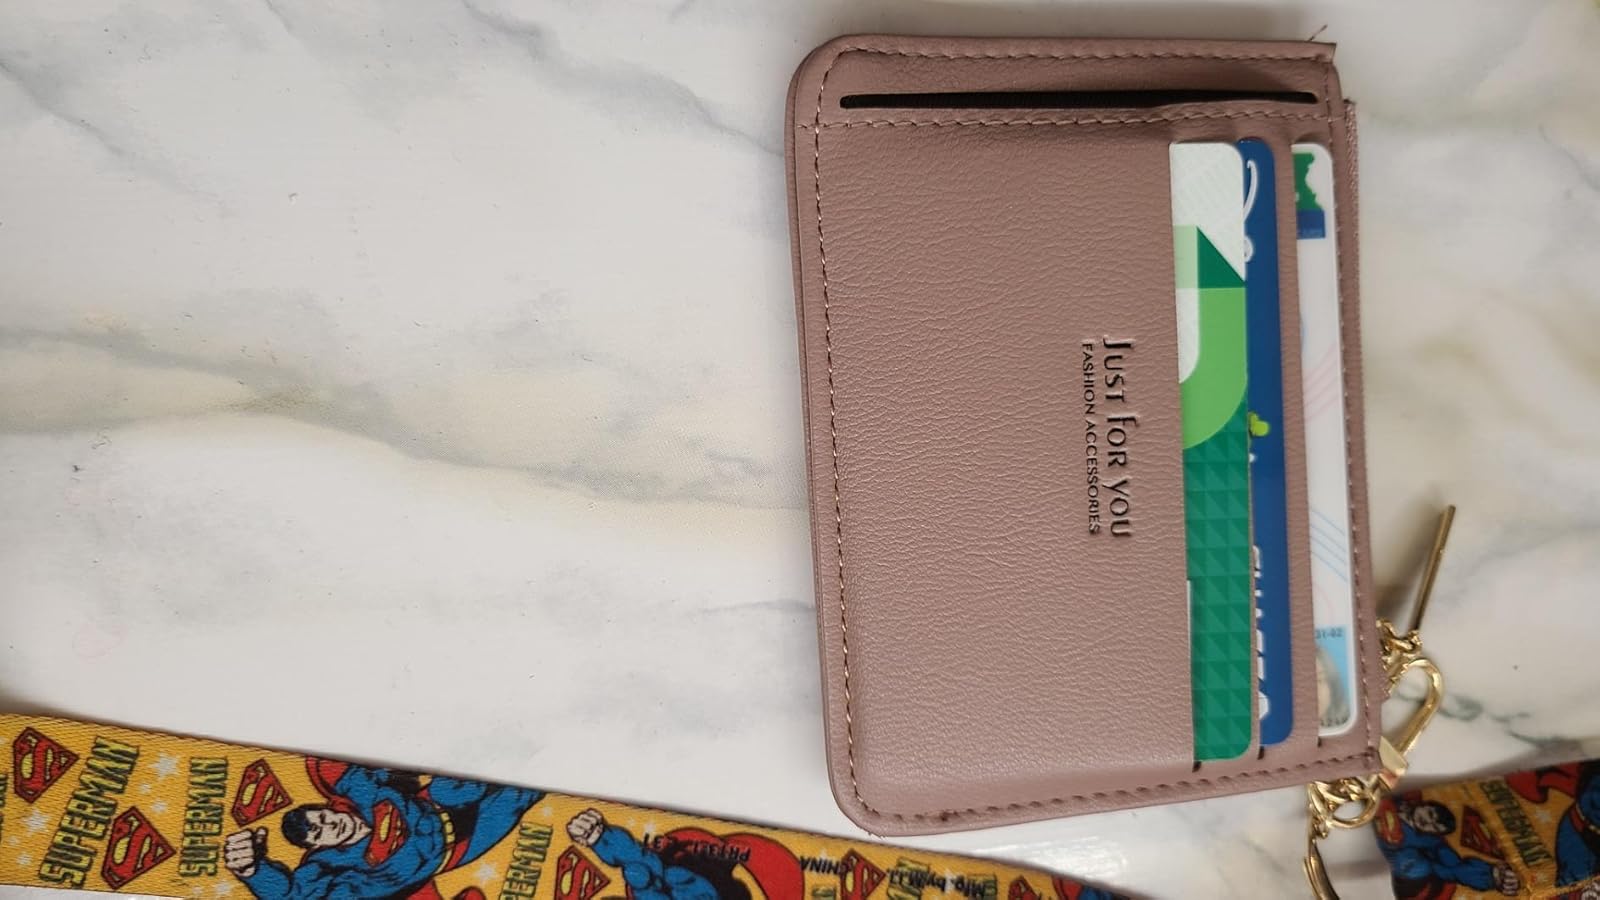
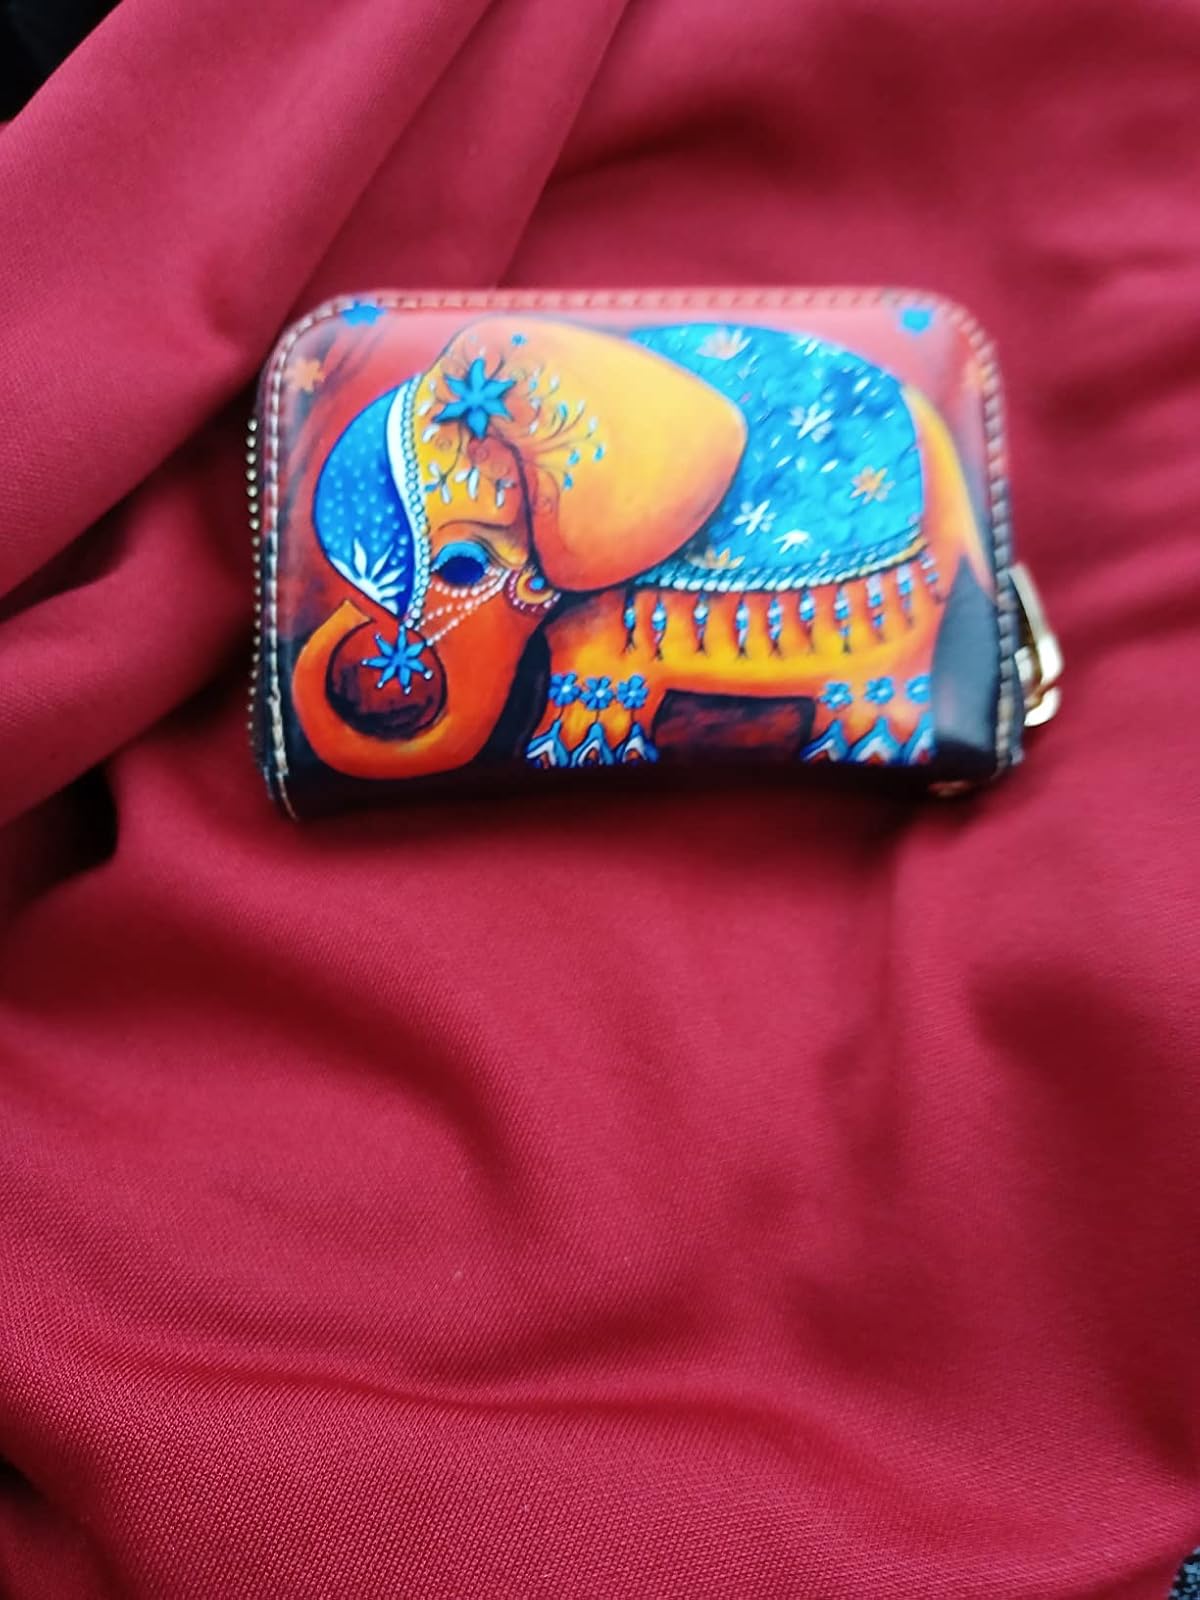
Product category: accessories_keychain
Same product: no